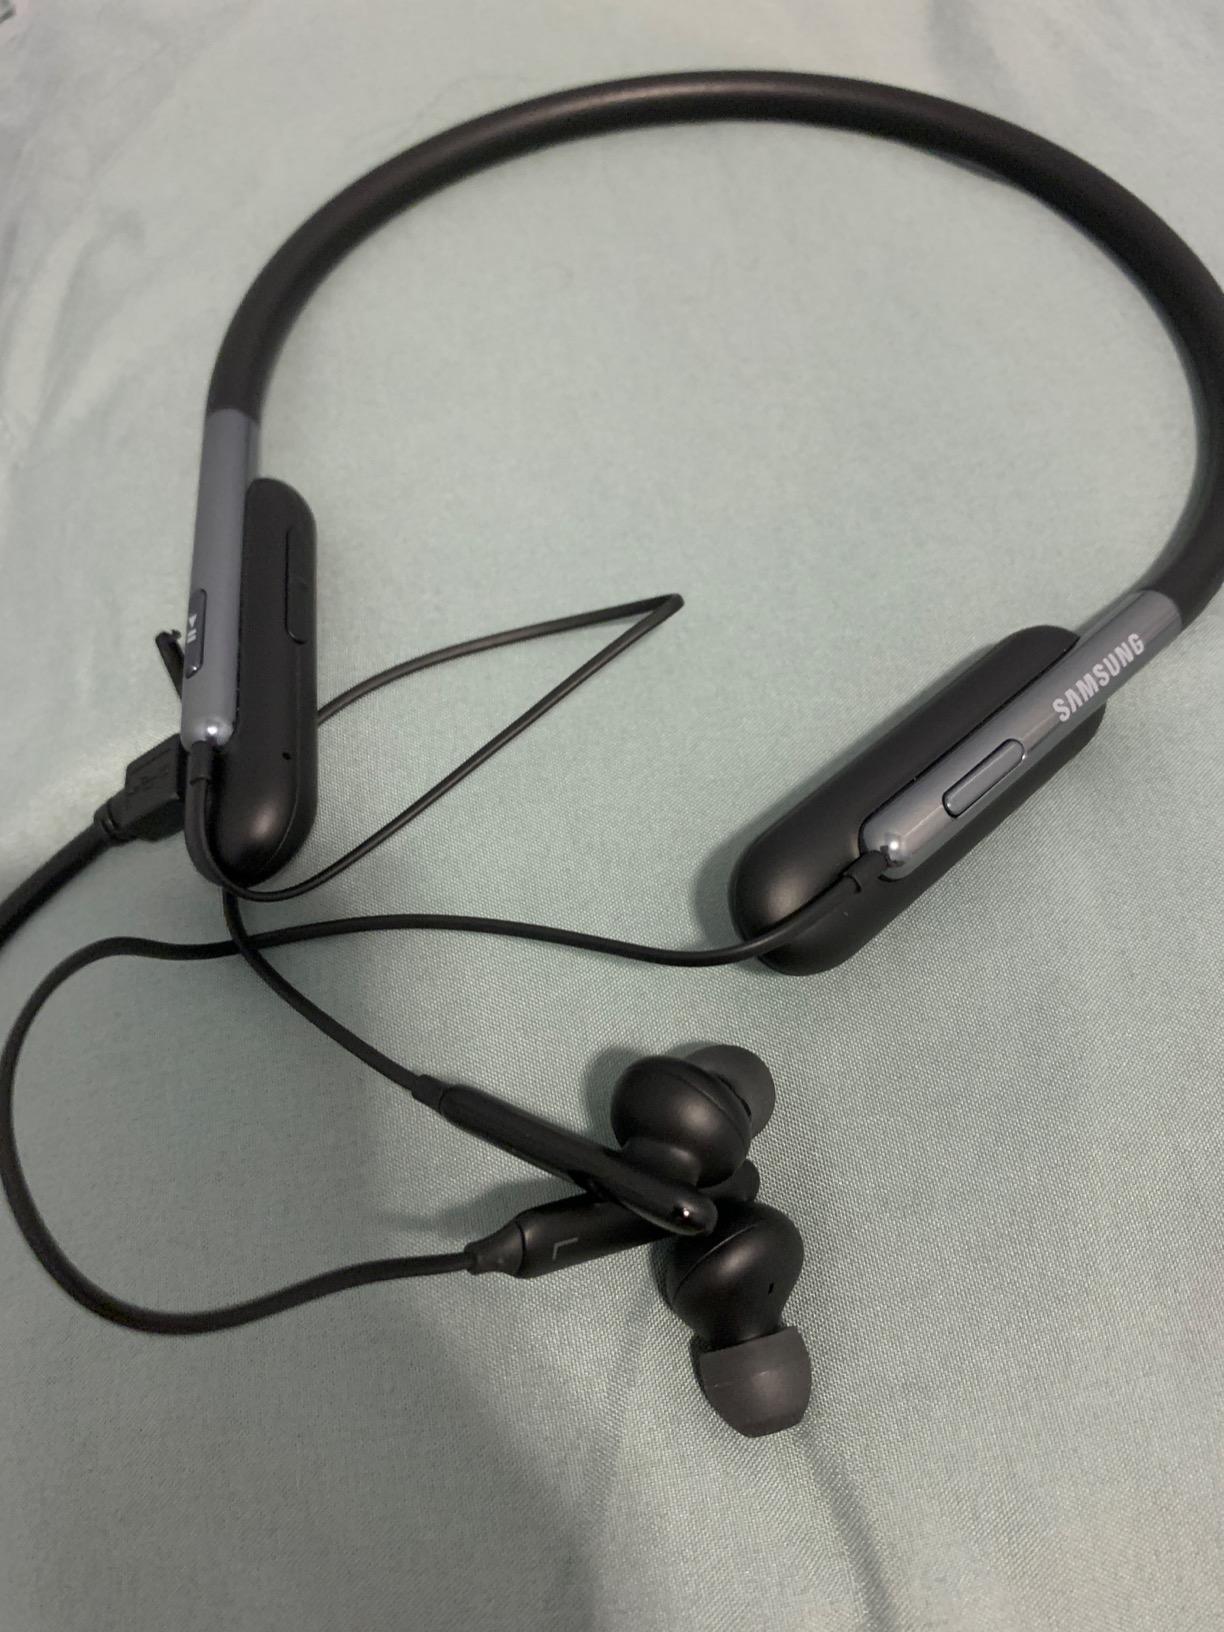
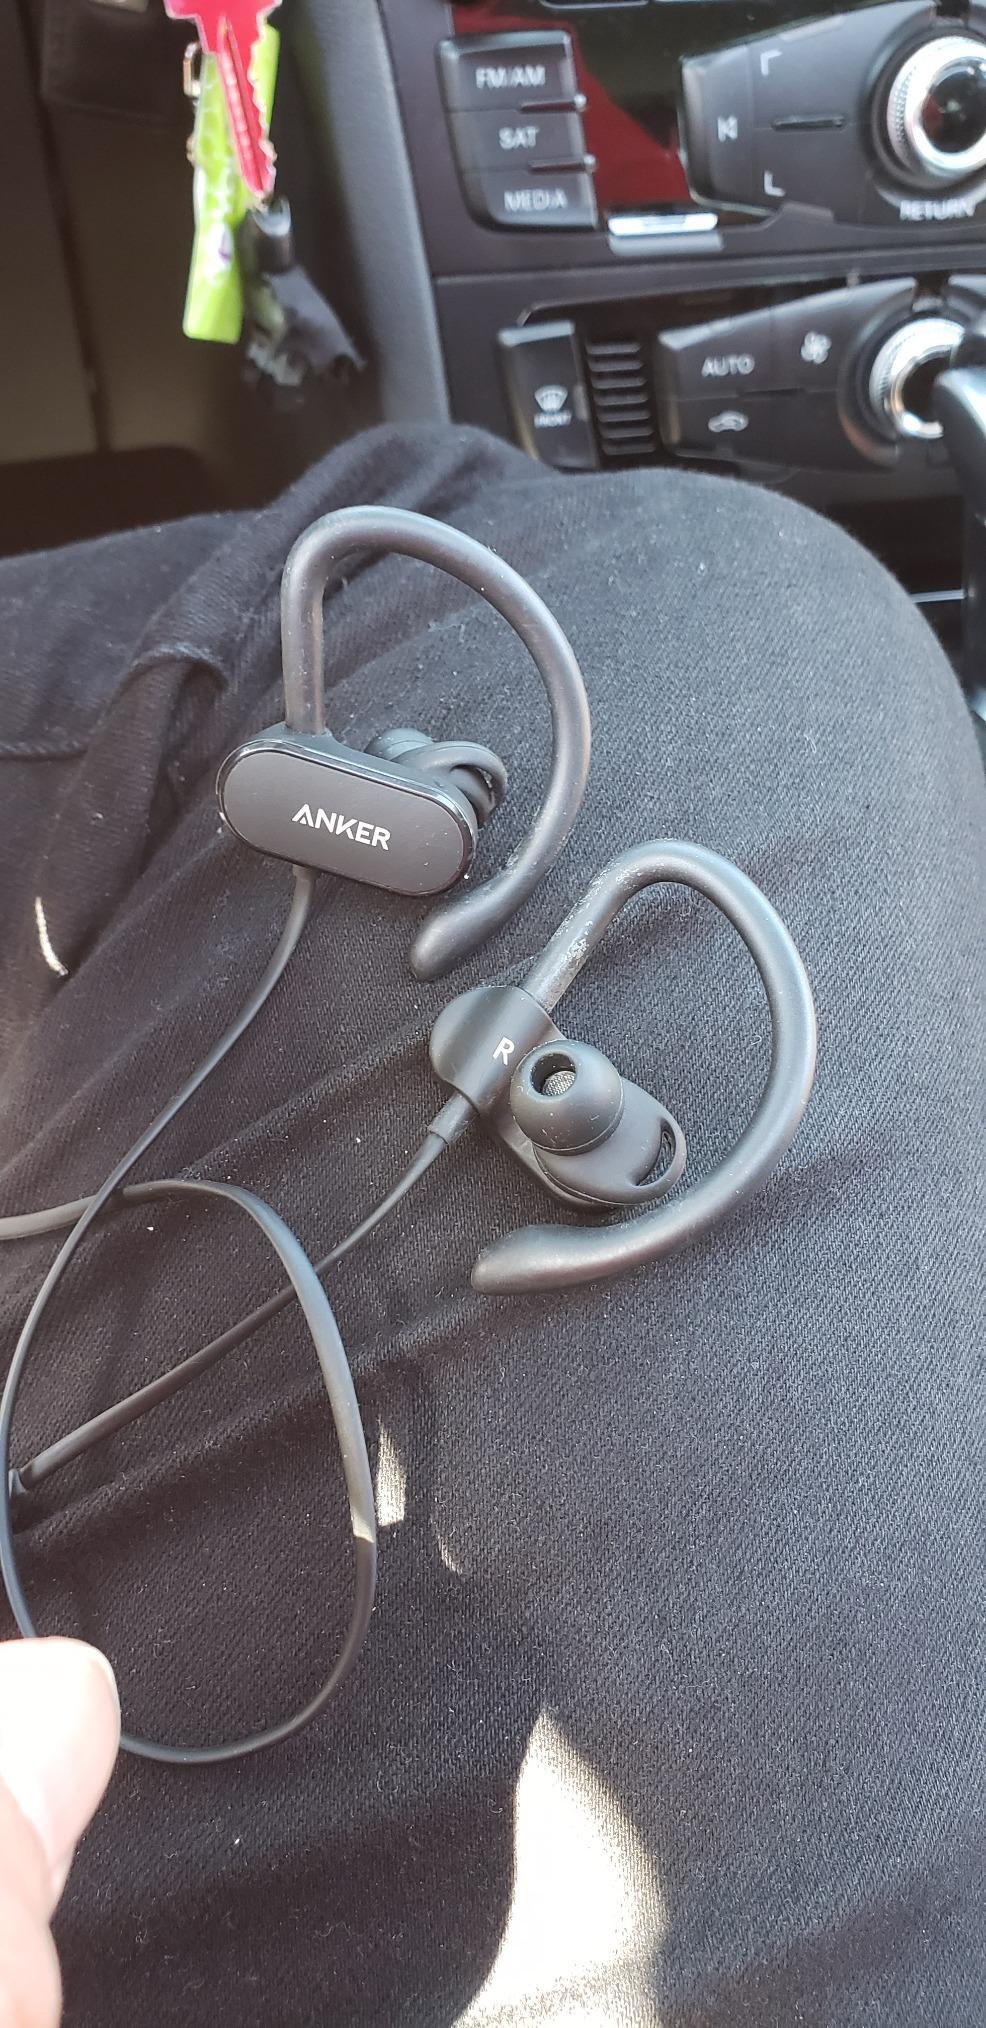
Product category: headphones
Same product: no